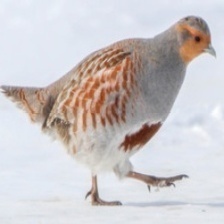
Species: GRAY PARTRIDGE
Scientific name: PERDIX PERDIX
ImageNet parent category: partridge